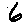
Label: 6